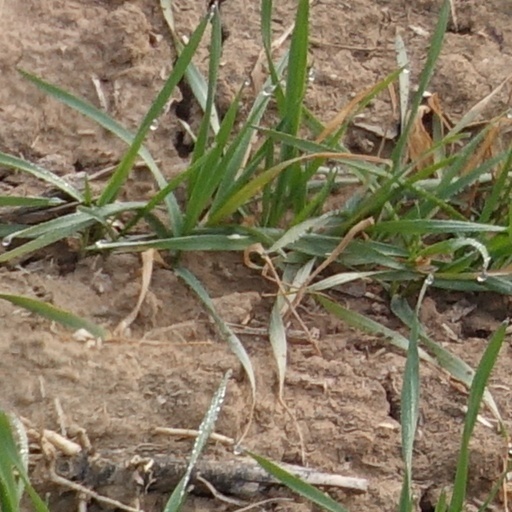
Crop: wheat